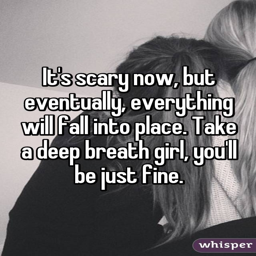
it 's scary now , but eventually , everything will fall into place .